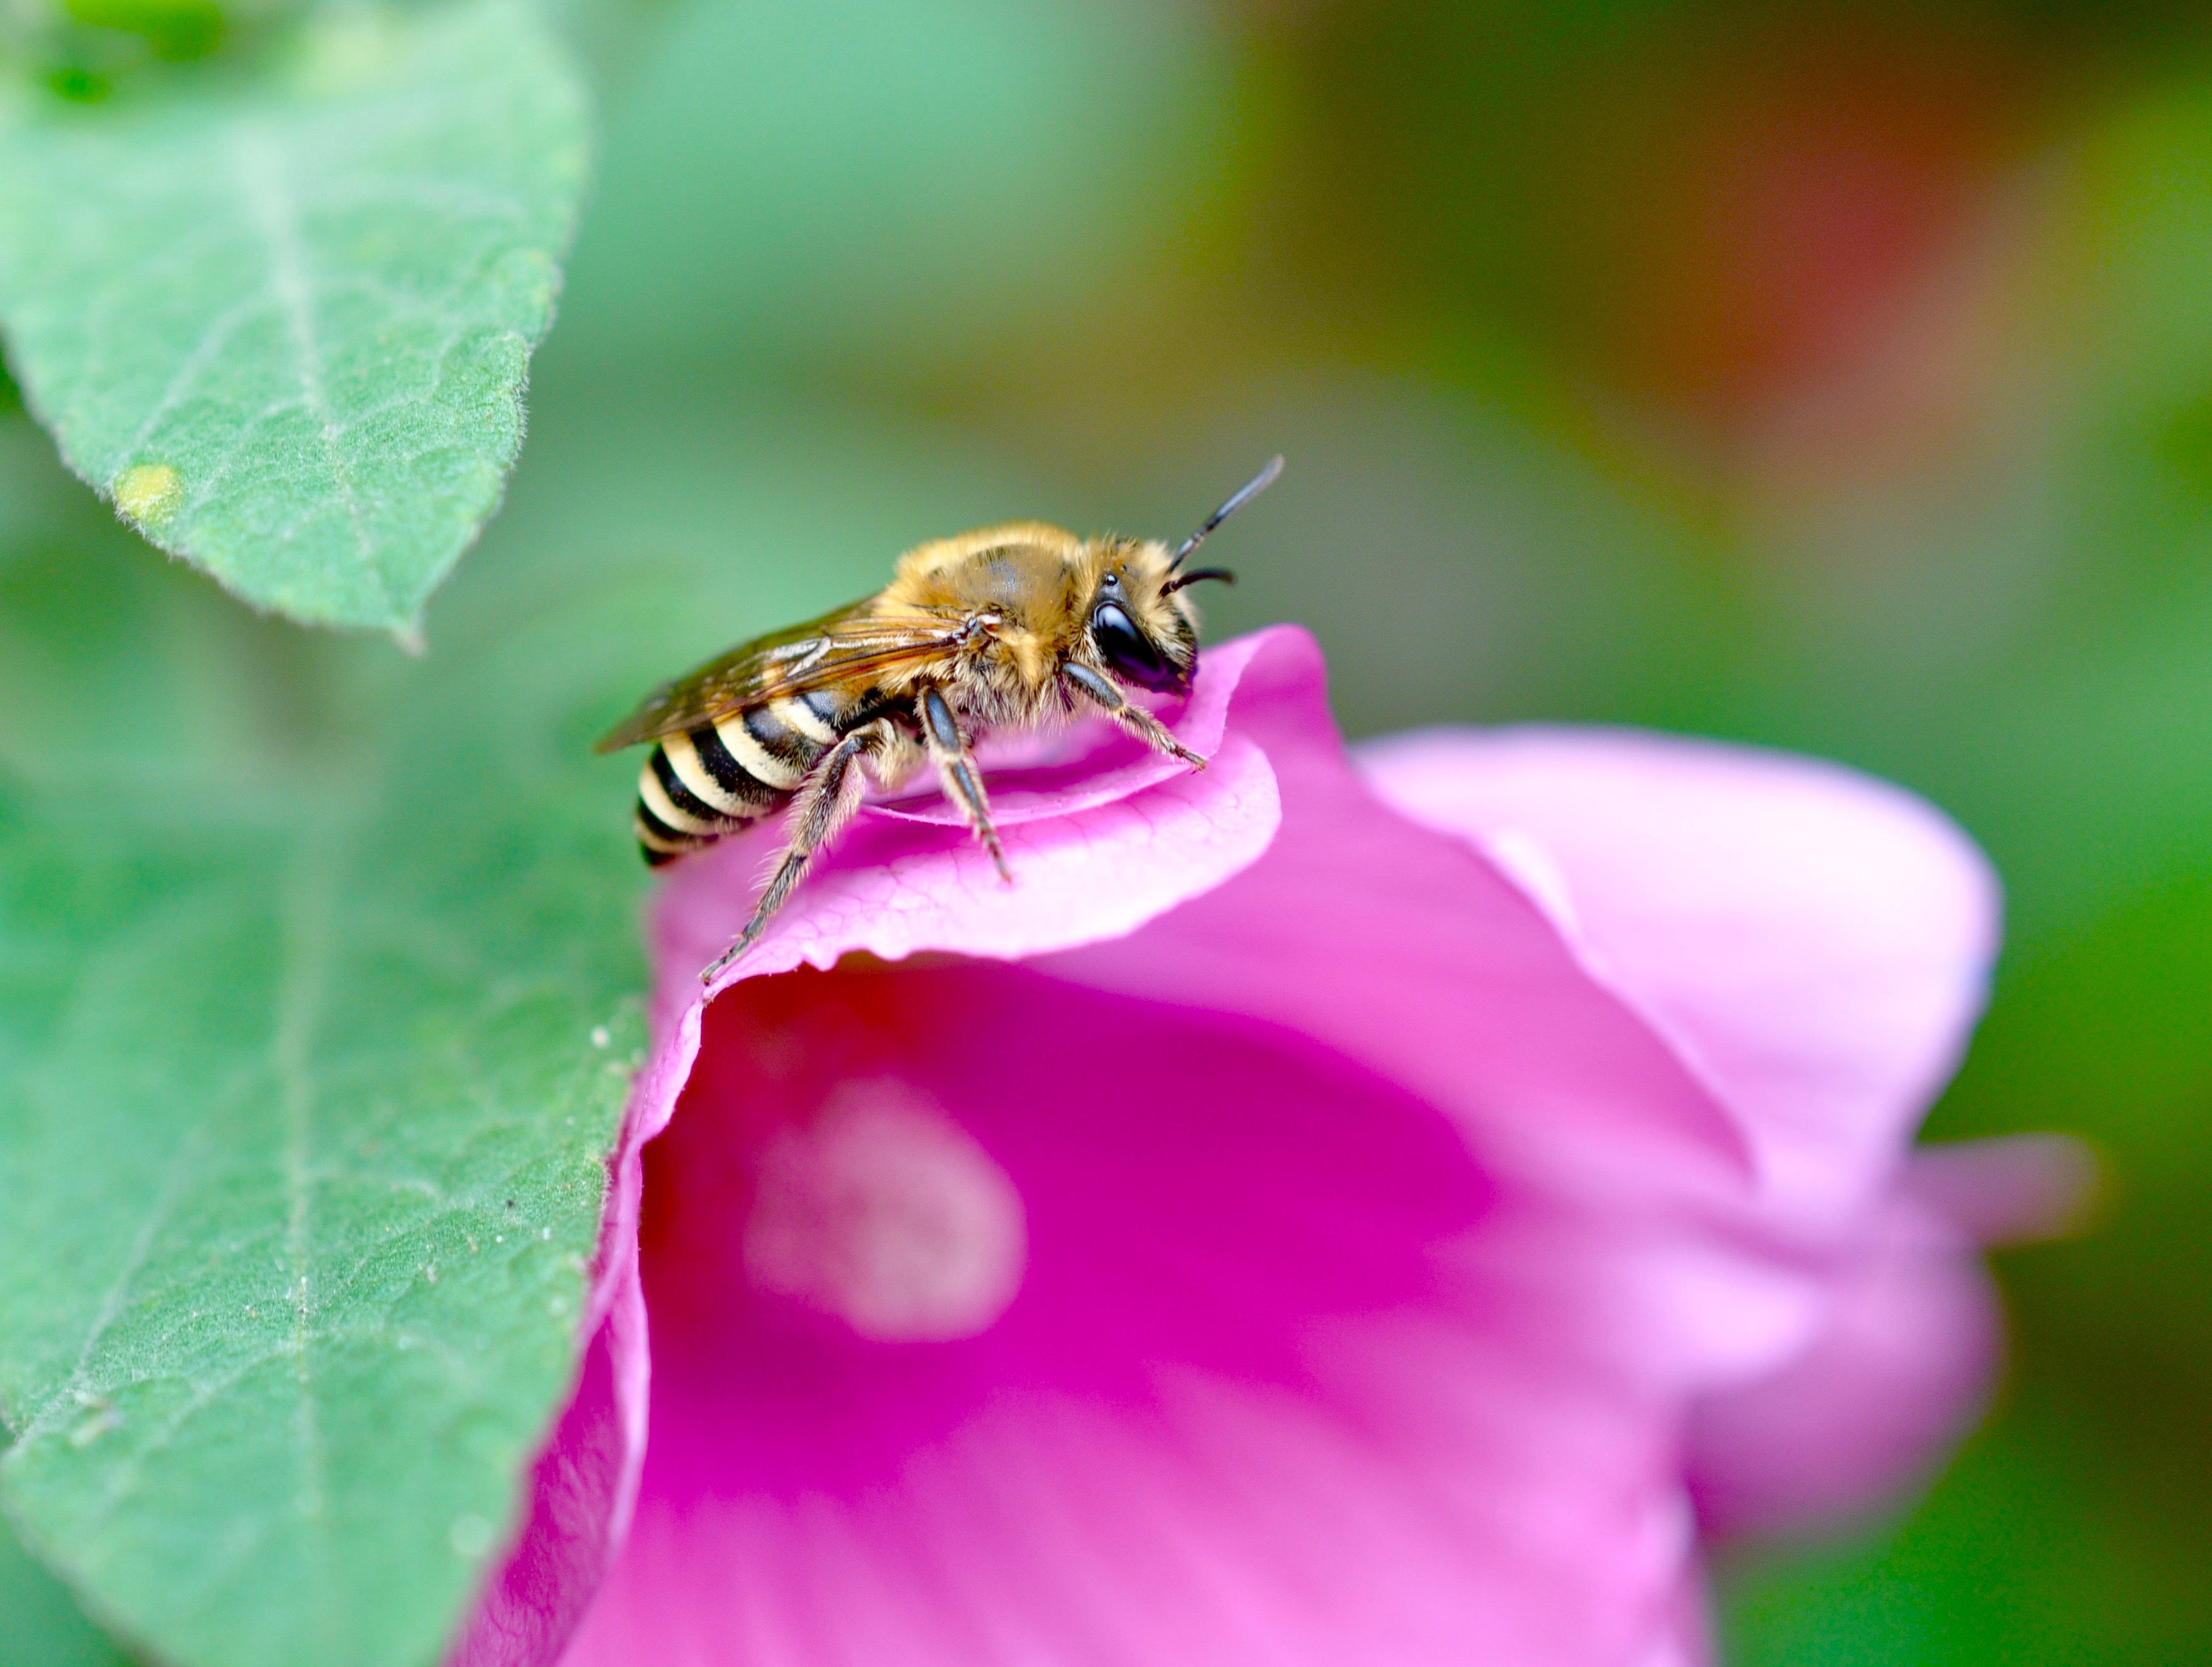
nature, plant, photography, leaf, flower, petal, pollen, insect, flora, fauna, invertebrate, close up, bee, nectar, macro photography, honey bee, pollinator, beekeeping, membrane winged insect